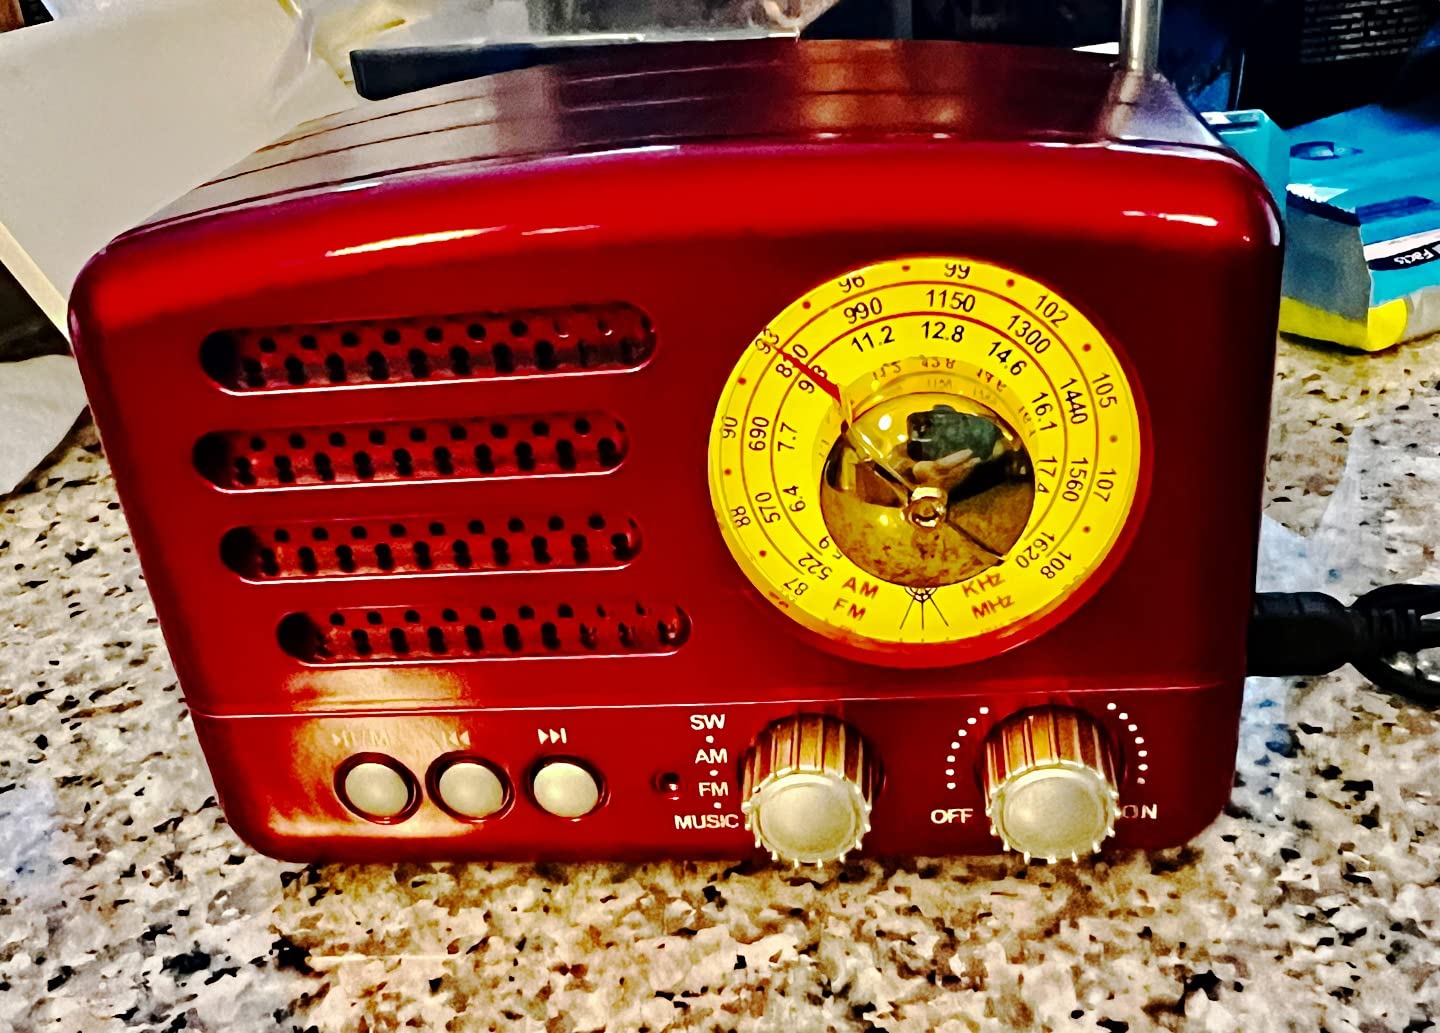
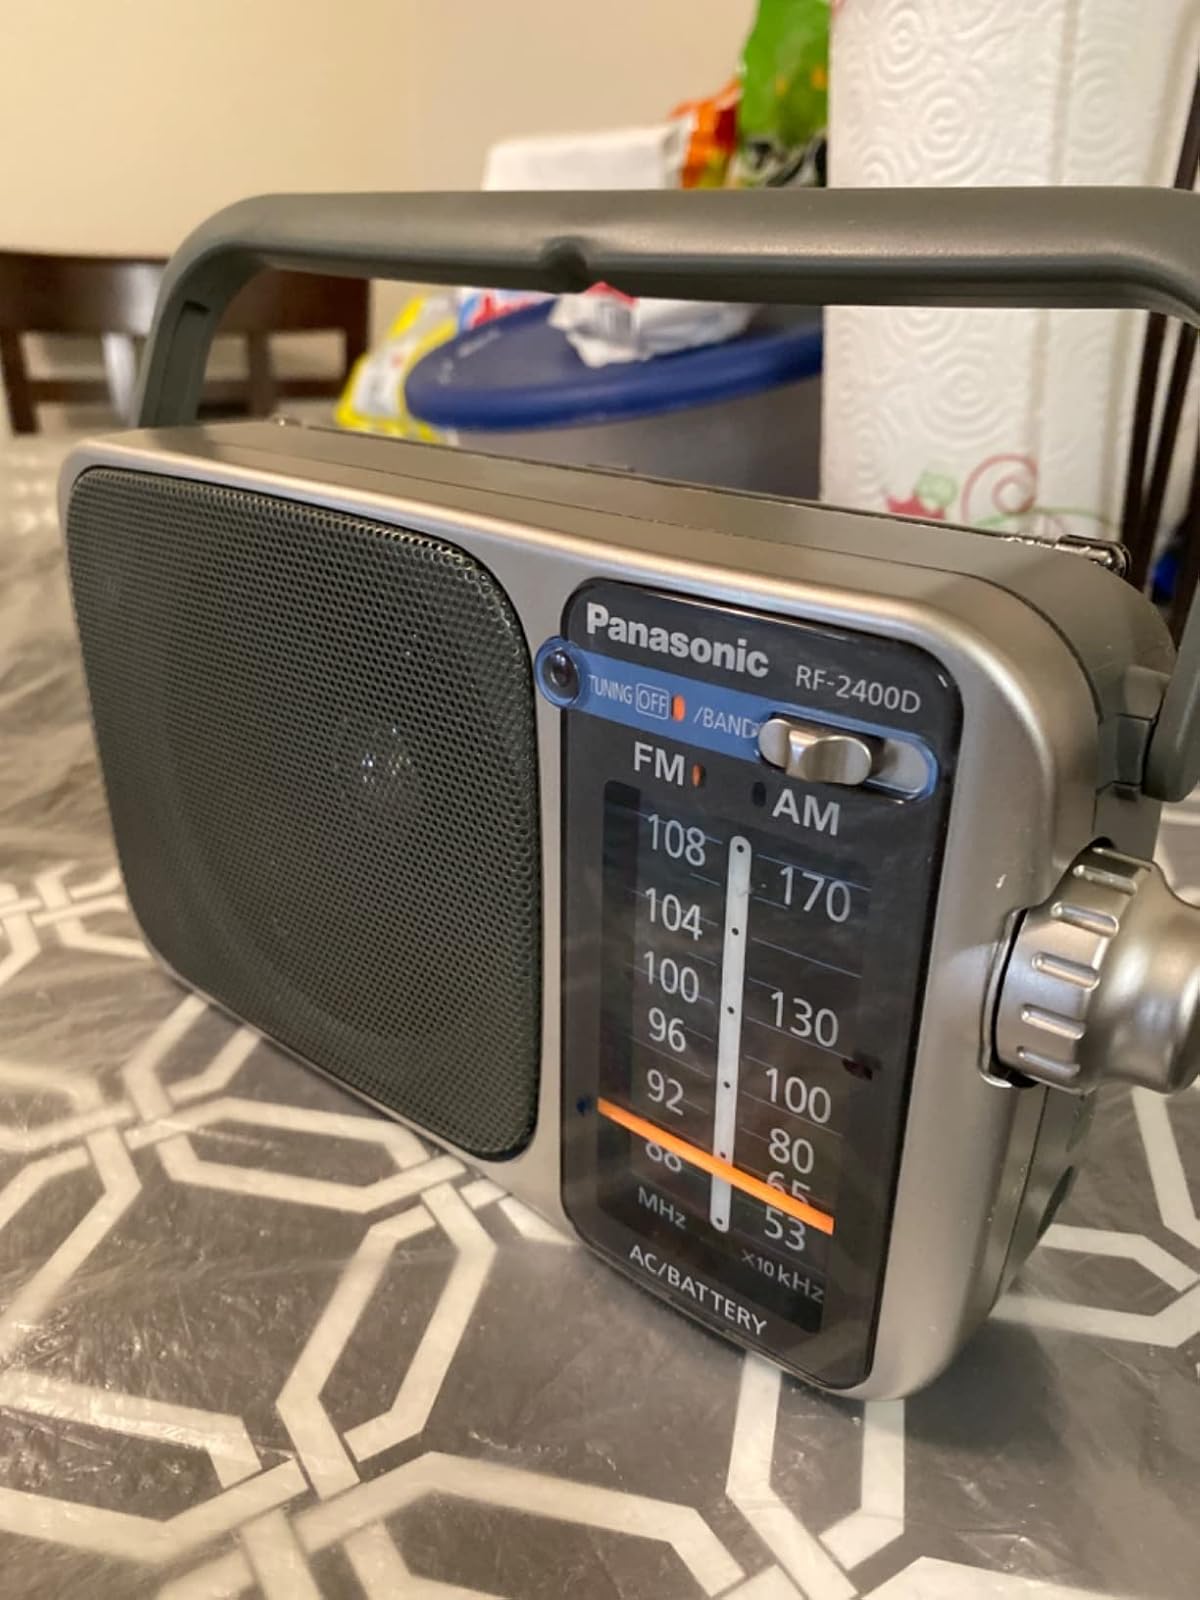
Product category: radio
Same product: no